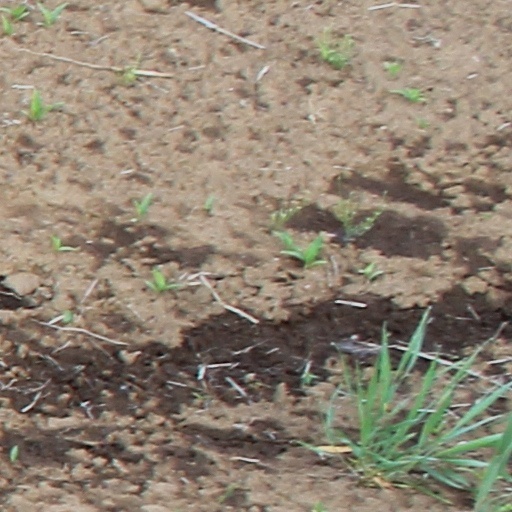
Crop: wheat